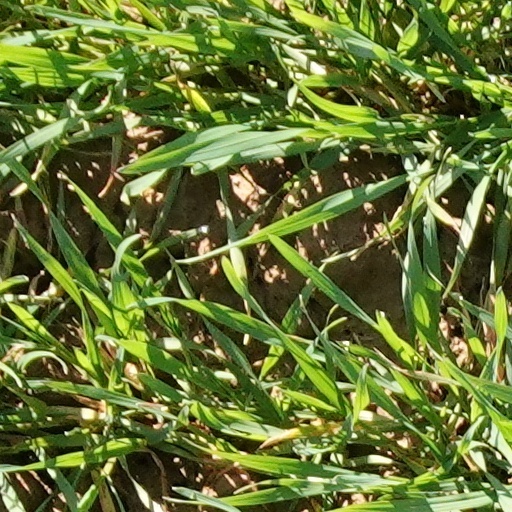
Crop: wheat